Sandwell Priory

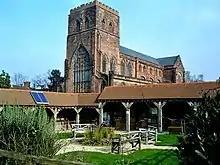
Shrewsbury Abbey, an important Benedictine house in the Middle Ages, is an Anglican parish church today.

The endowments of the priory grew piecemeal over the years and successive priors fought legal battles to maintain its rights and privileges. There were major contests between the priors and the Parles family of Handsworth in the 13th century - initially over land but later over advowson of the church at Handsworth, which the priory claimed it shared with Lenton Priory, near Nottingham. The net result of the compromises reached was that the priory lost any share of the advowson but gained a messuage (a house with its adjoining land) worth a mark or 13s. 4d. a year in Birmingham and rent of 20s. a year from a mill in Hamstead, on the River Tame. Another long-running but more intermittent struggle confirmed the priory's advowson at Ellesborough against the challenges of local landowners. Around 1230 Worcester Priory, the Benedictine chapter of Worcester Cathedral, farmed to Sandwell the church at West Bromwich in perpetuity. Sandwell thus took the revenues of the church but agreed to pay 6 marks, i.e. £4, annually to Worcester and to meet all the costs of the church. As with other monasteries, the constitutional crisis of Edward I's reign brought financial difficulties. In 1296 the king seized the temporalities of houses in response to the bull "Clericis laicos" and retained them until a subsidy of one fifth had been paid. A long list in a Close Roll of February 1297 records those restored on payment of the subsidy, including those belonging to the Prior of Sandwell, who had given the sum to the Sheriff of Staffordshire.